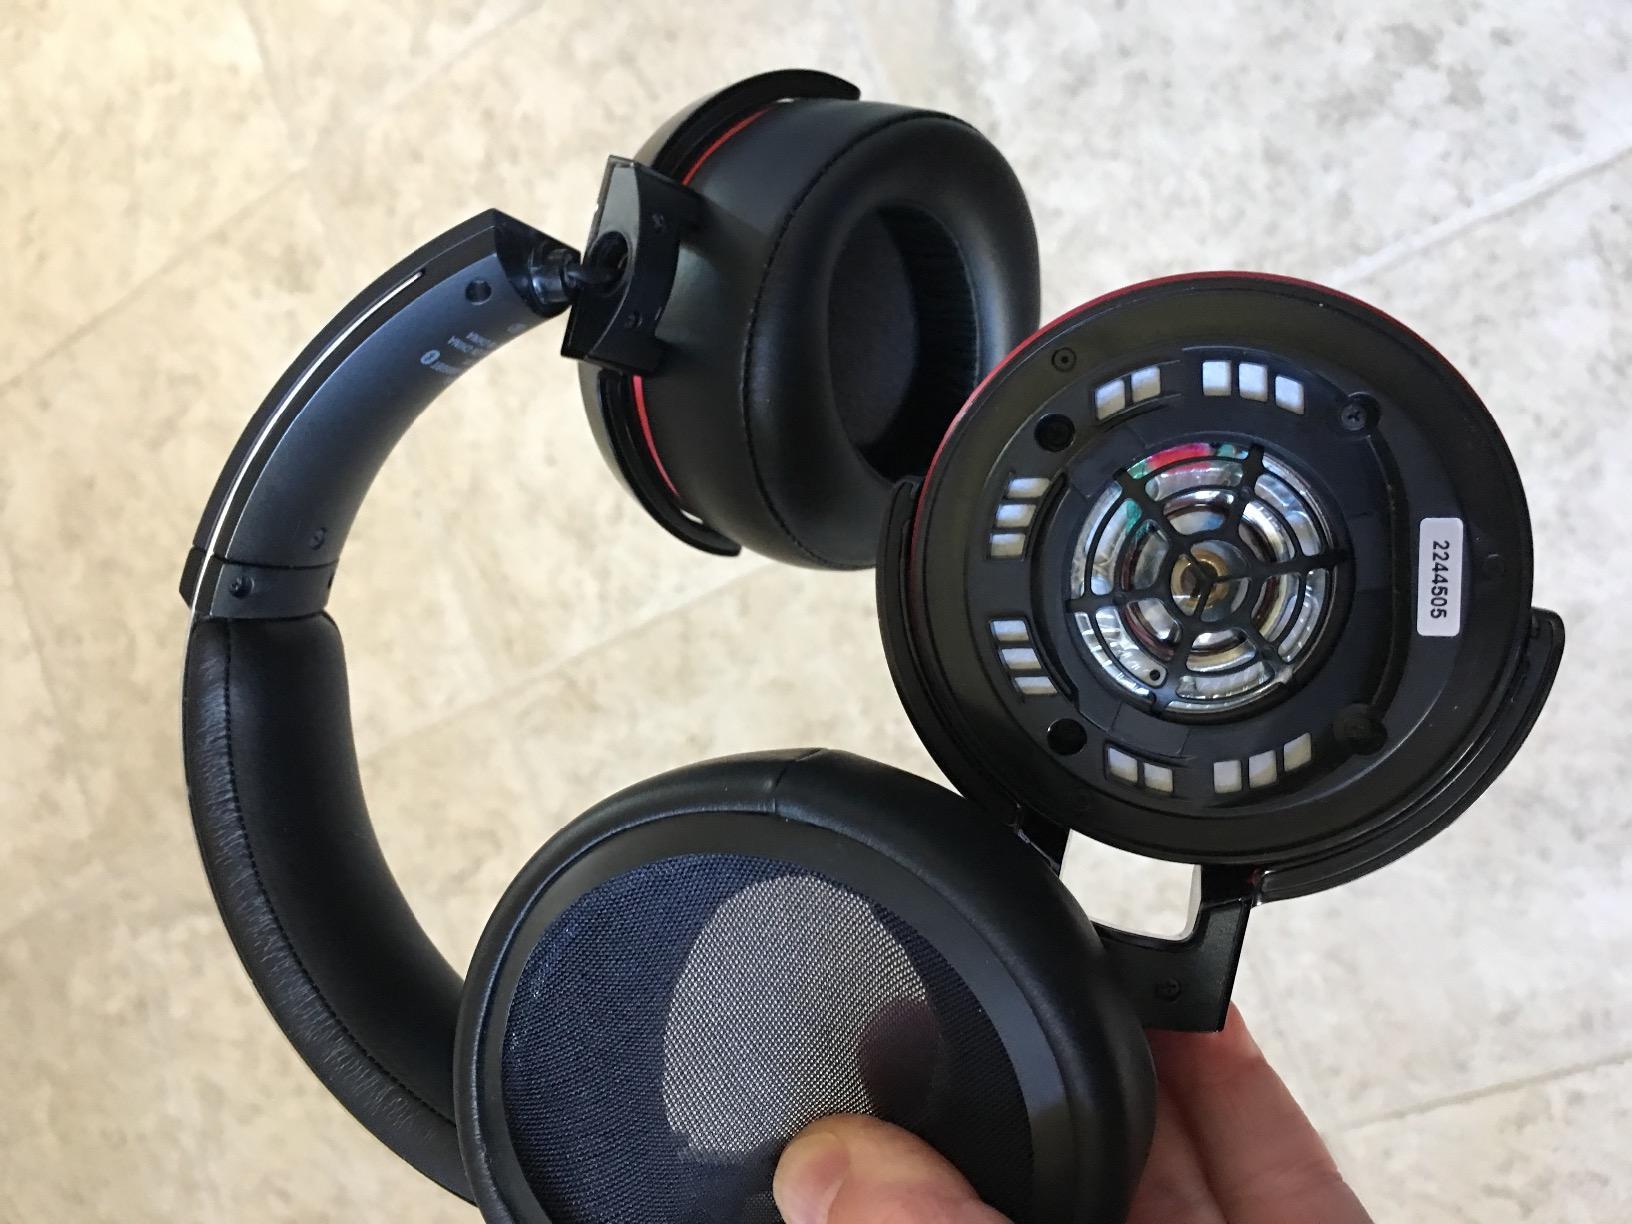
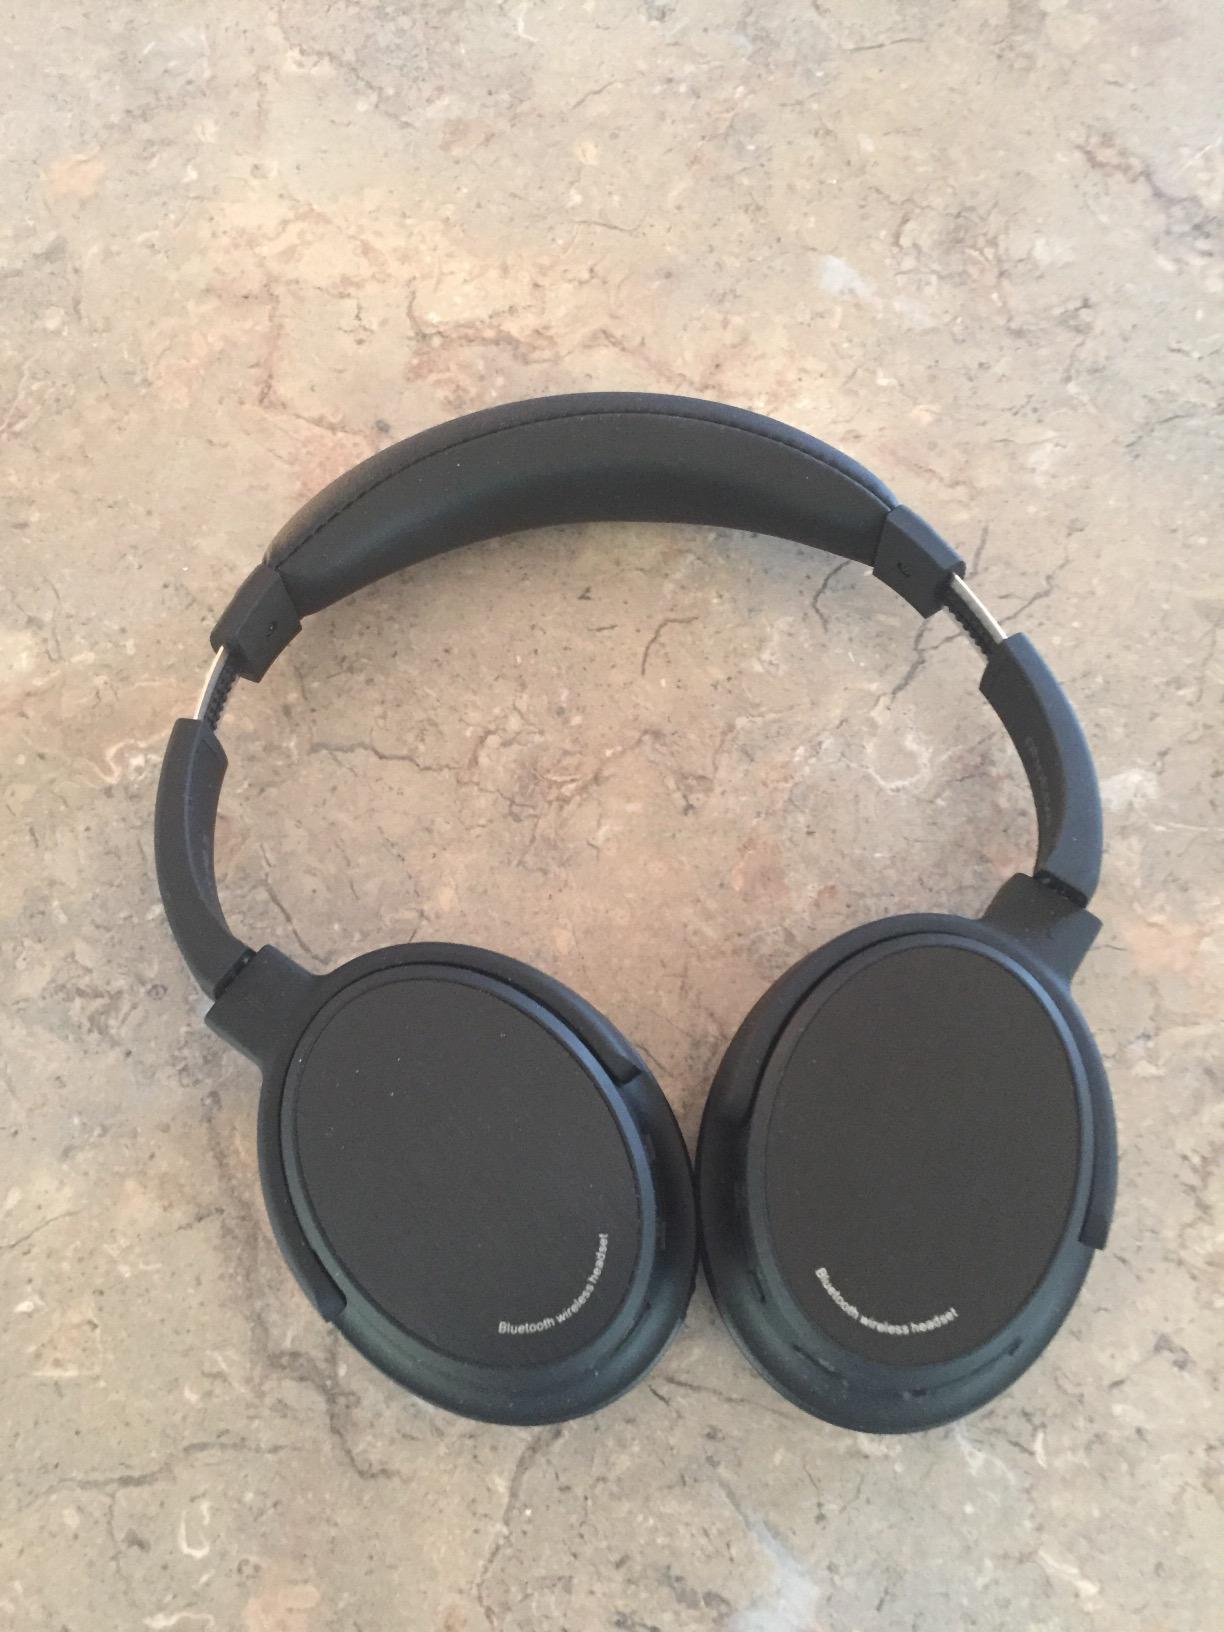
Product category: headphones
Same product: no